Hartford and New Haven Railroad

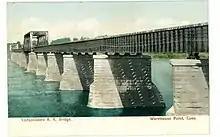
A photograph of a railroad bridge crossing a river; the piers are made of stone, while the deck is made of iron.

In 1845, the Hartford and New Haven merged with the Hartford and Springfield Railroad to form the New Haven, Hartford and Springfield Railroad. The company reverted back to the Hartford and New Haven Railroad name in 1847.